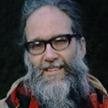
Age: 46